List of railway stations in Merseyside

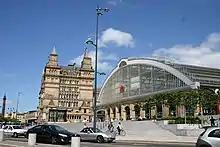
Liverpool Lime Street

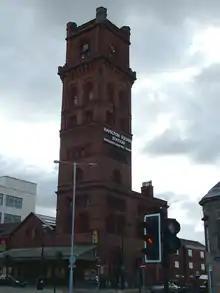
Hamilton Square

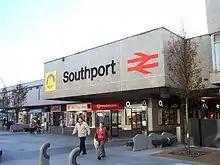
Southport

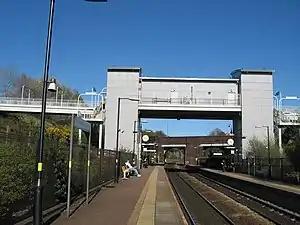
Wavertree Technology Park

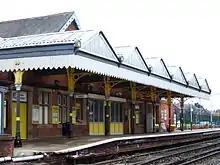
Birkdale

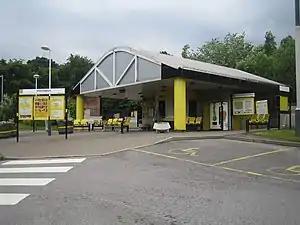
Eastham Rake

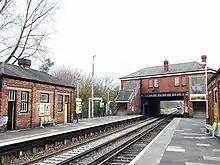
Hillside

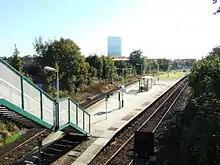
Meols Cop

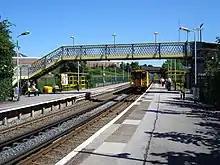
Walton

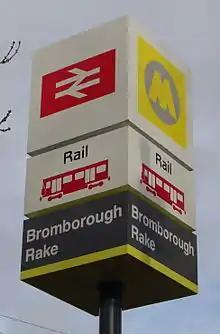
National Rail- and Merseyrail-branded sign at Bromborough Rake

The following table lists the name and three-letter code of each station, the year it first opened, the metropolitan borough in which it lies, the zone(s) in which it is situated, the train operators who currently provide its services and the number of passengers using the station in the 2014–15 and 2015–16 financial years as collated by the Office of Rail Regulation a Government body.